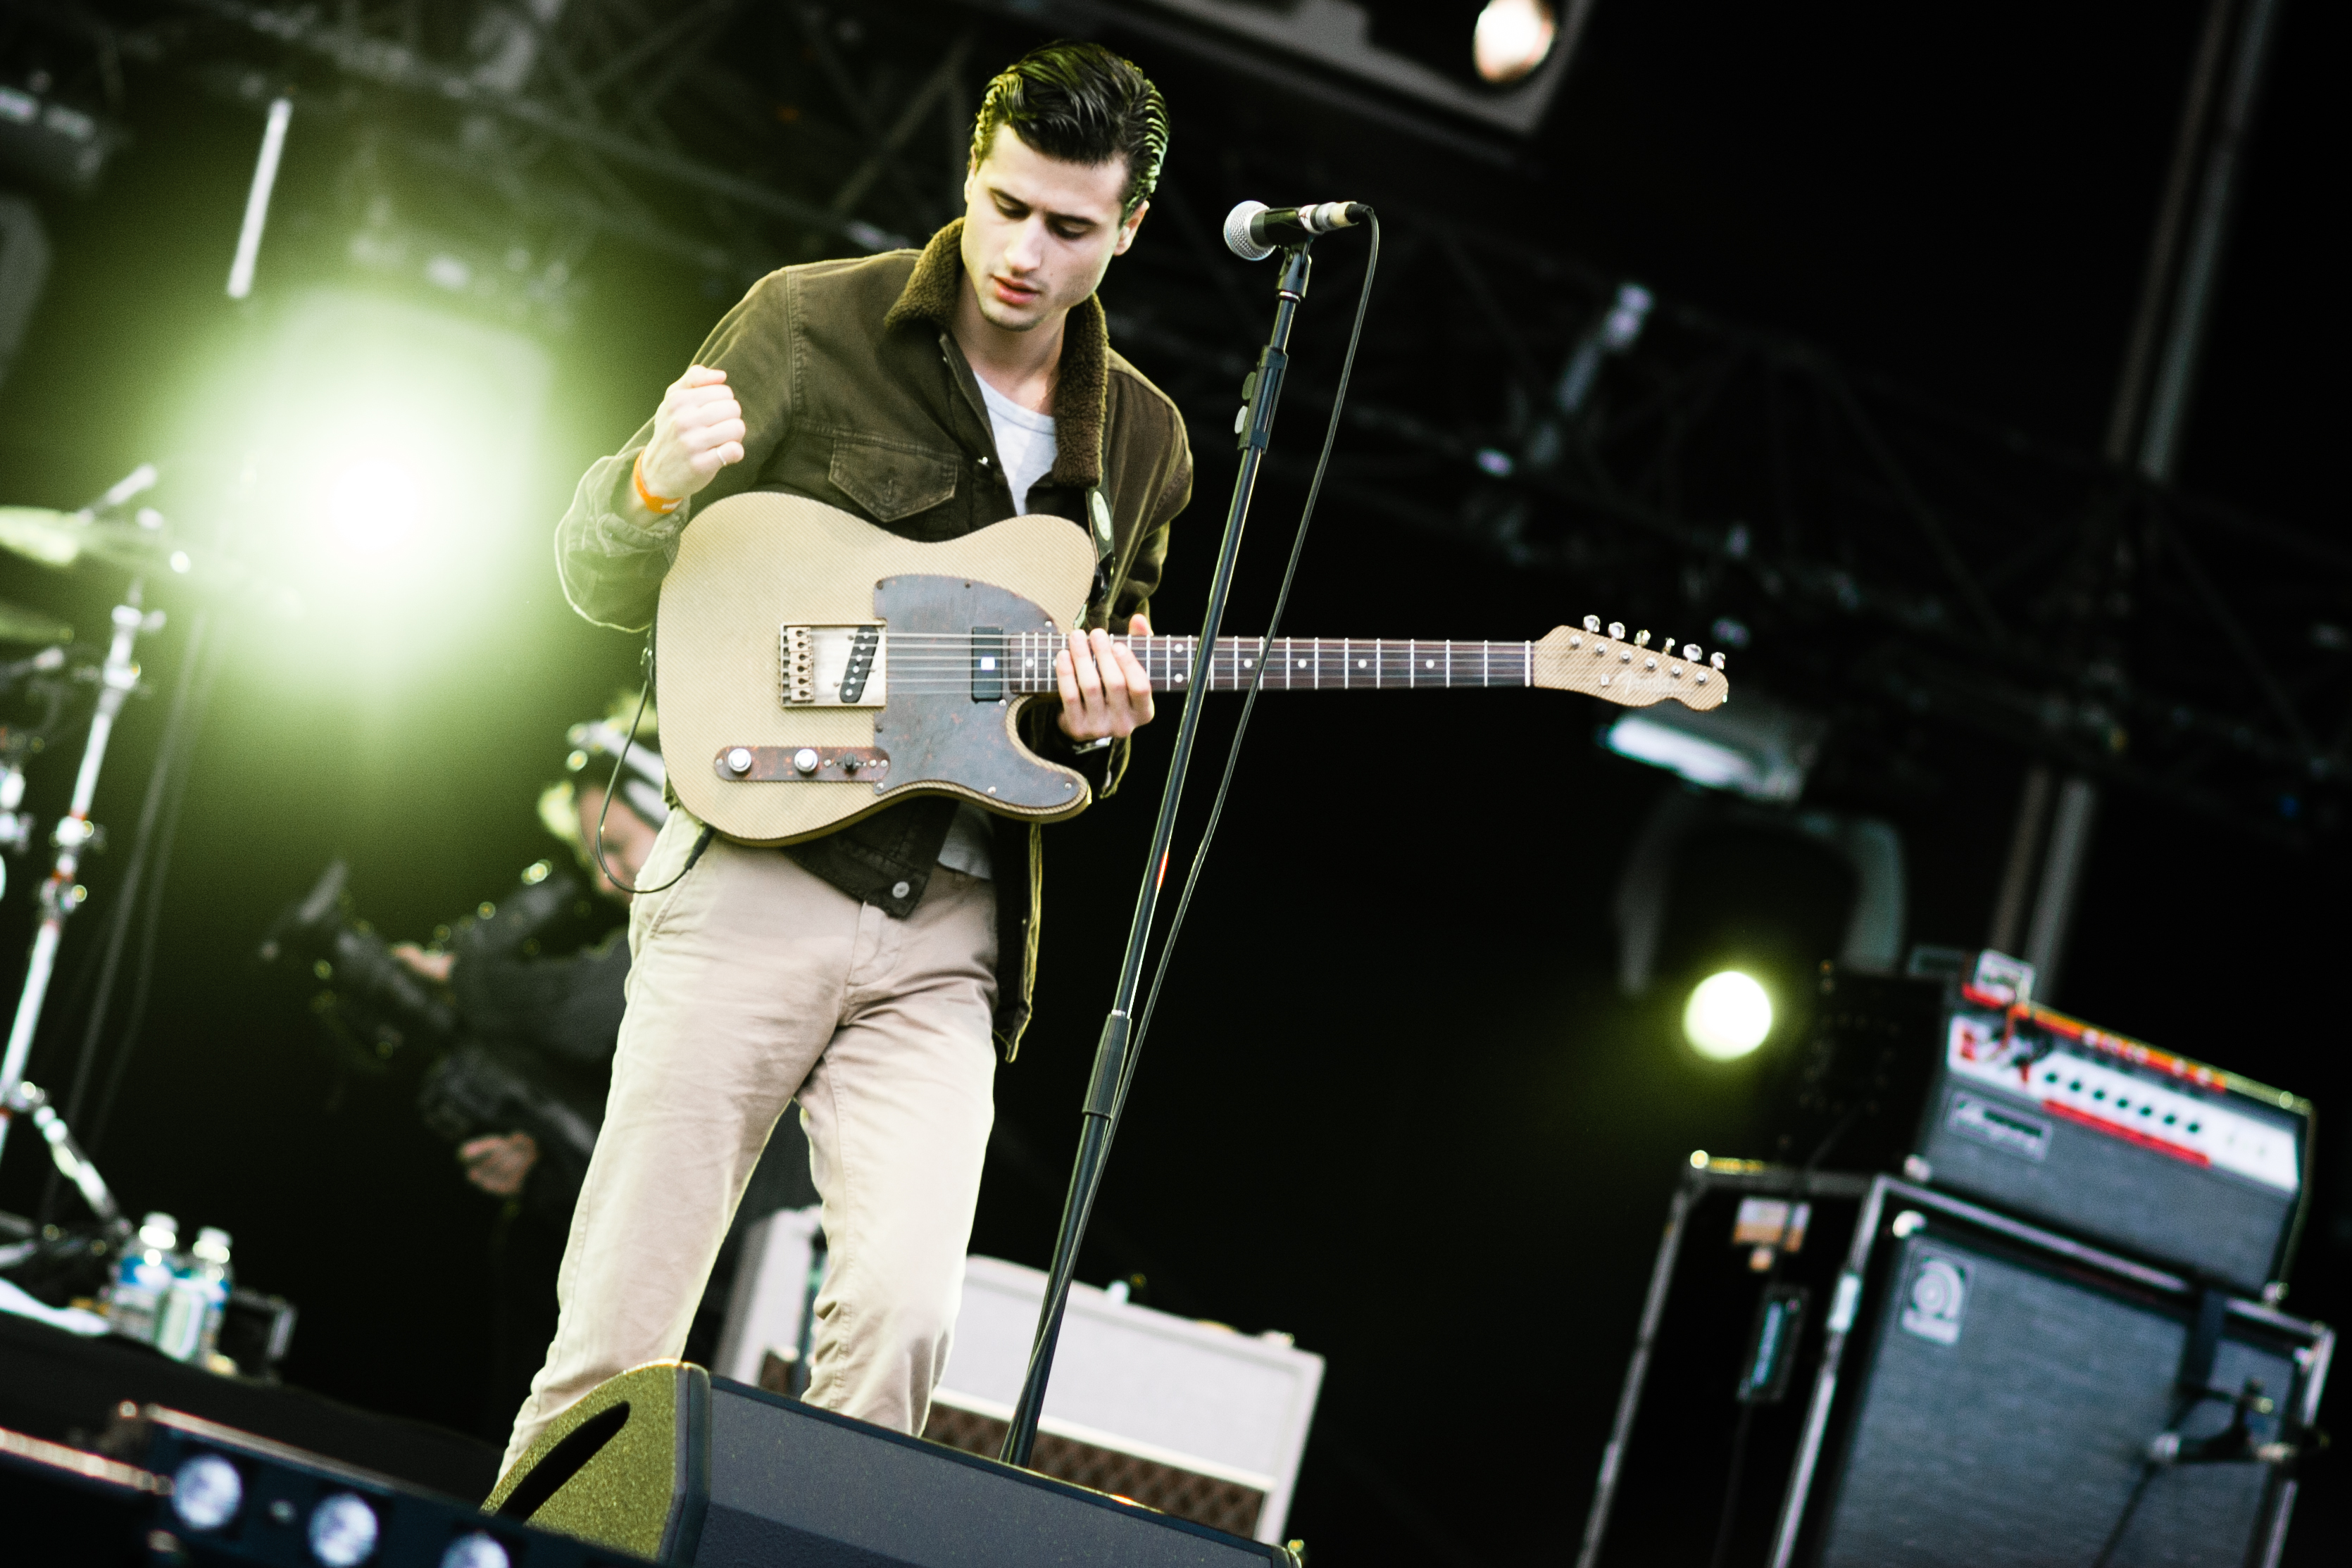
music, guitar, concert, live, canon, musician, festival, 40d, gig, stage, 2012, fete, humanit, bb, brunes, bbbrunes, ftehuma, performance, bassist, singing, guitarist, drums, drummer, entertainment, performing arts, singer songwriter, rock concert, musical ensemble